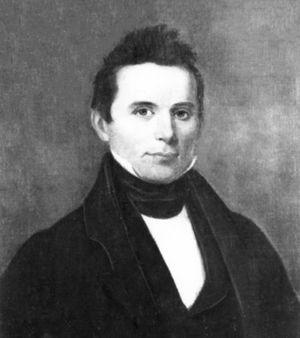
Elias Boudinot est un Indien Cherokee qui a créé et édité le premier journal de la tribu, le Cherokee Phoenix. Il est né en Géorgie sous le nom de Gallegina Watie et est mort en Oklahoma.